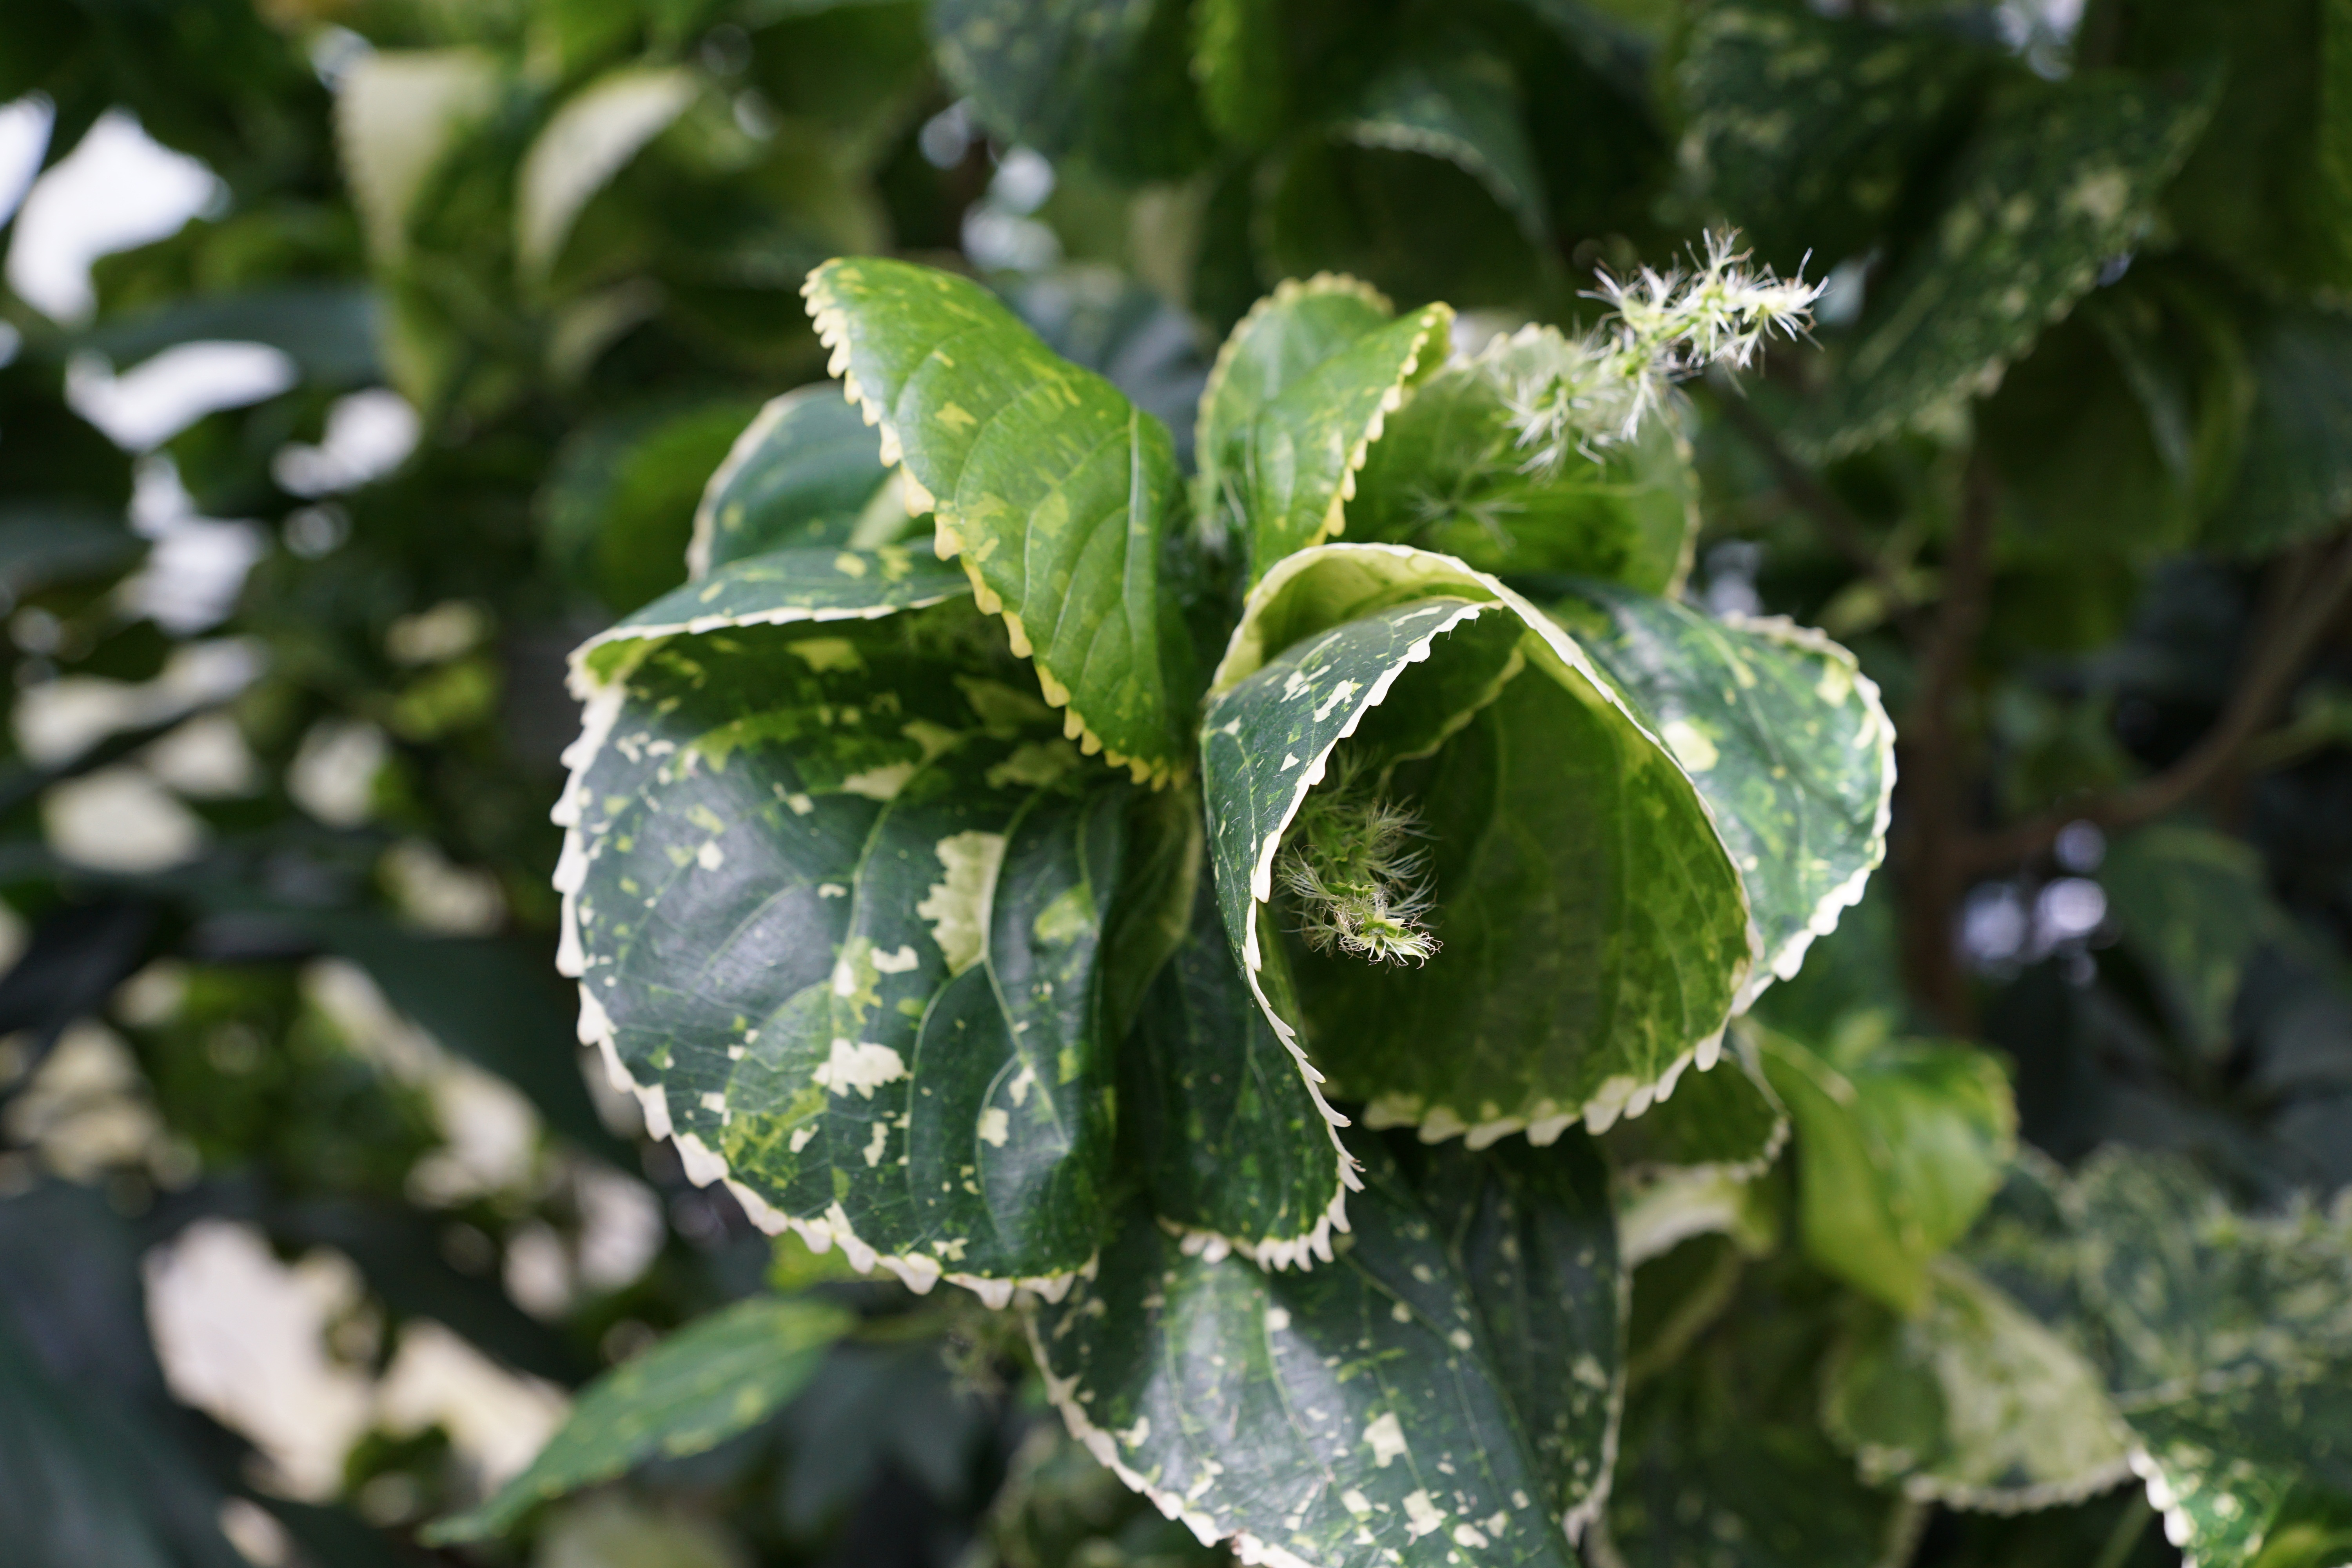
plant, leaf, flower, frost, green, herb, produce, botany, flora, shrub, flowering plant, annual plant, land plant, copper leaf, acalypha amentacea